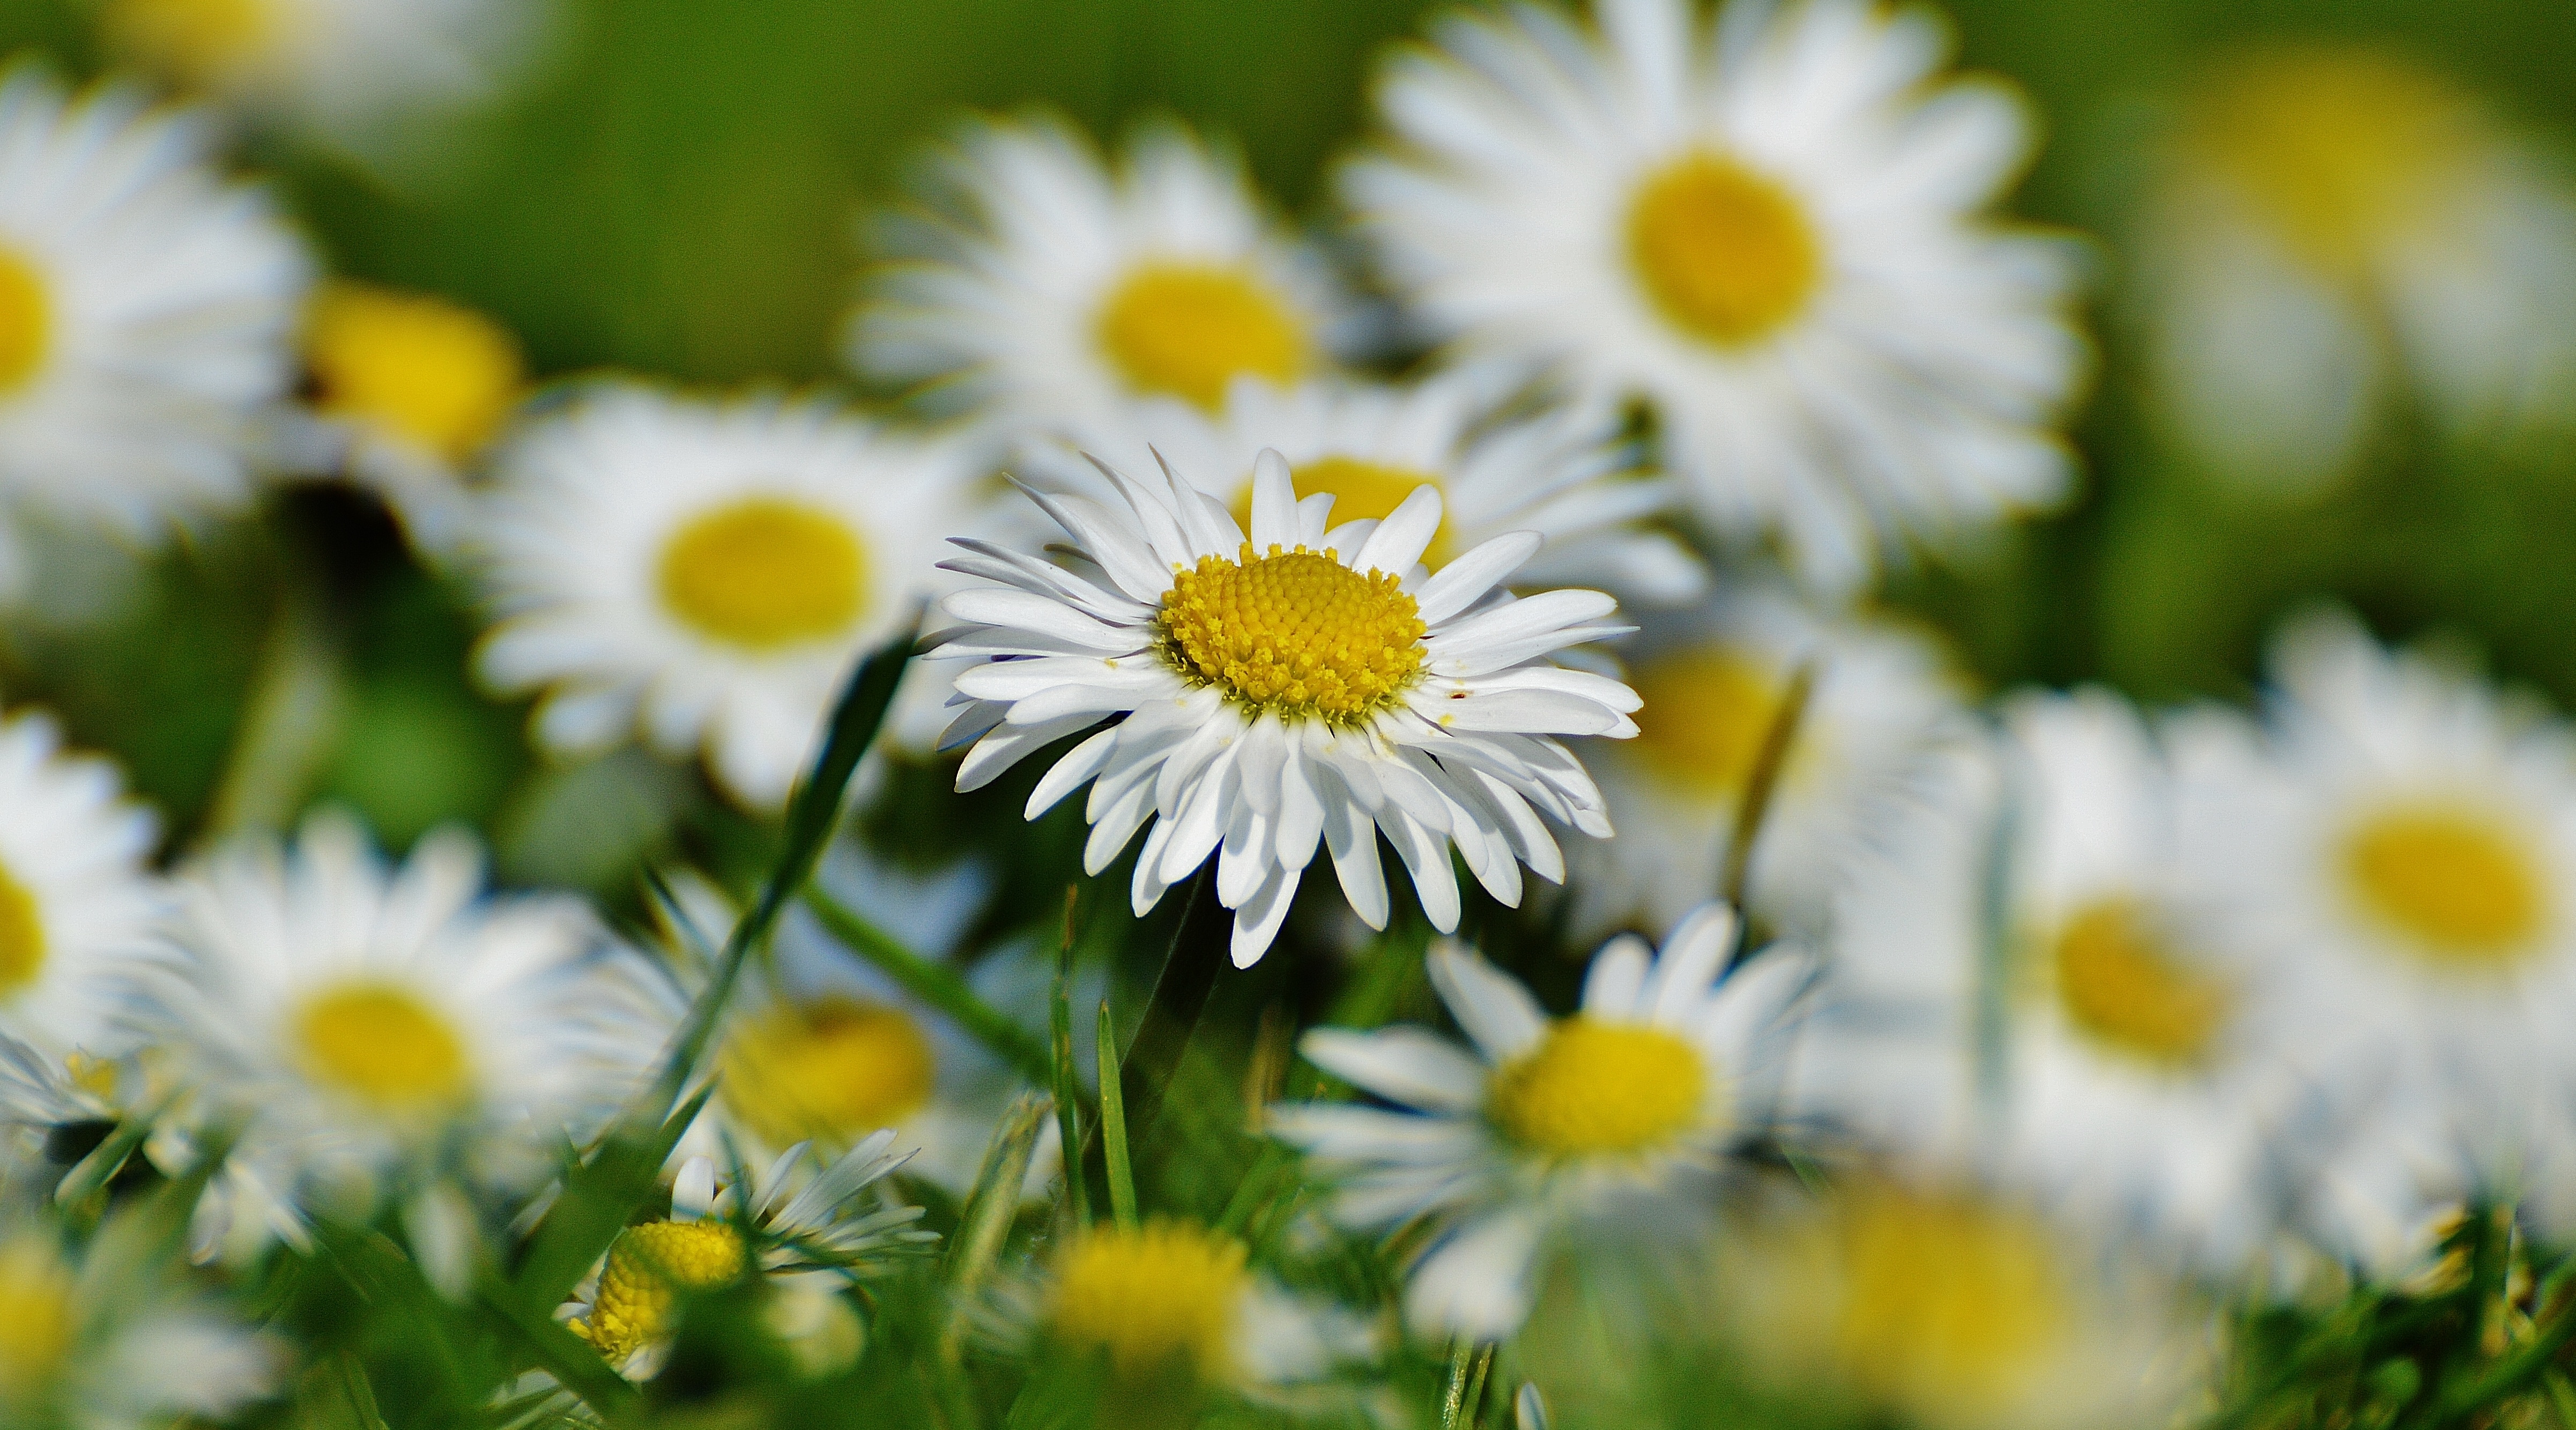
nature, grass, plant, field, meadow, flower, petal, summer, daisy, spring, botany, yellow, flora, wildflower, flowers, close up, wildflowers, flower meadow, macro photography, summer meadow, flowering plant, daisy family, spring meadow, oxeye daisy, annual plant, land plant, chamaemelum nobile, marguerite daisy